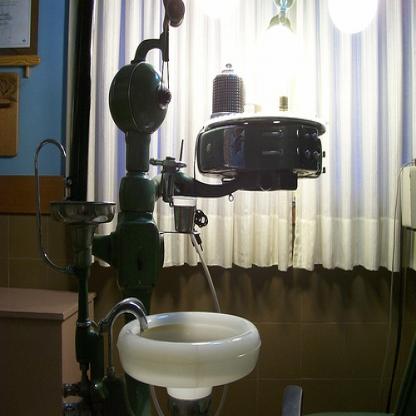
Scene: Indoor